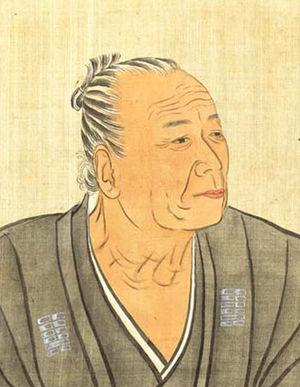
Hirayama Gyōzō est un épéiste japonais, auteur du Kensetsu. Il fonde le Chukō Shingan Ryū, branche de l'école Shingan et met l'accent sur l'emploi d'une épée plus courte que la normale. Gyōzō est crédité du développement du concept de bugei juhappan.